Lake Bannoye

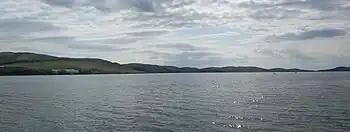
Bannoye Lake in 2009

The Russian name "Bannoye" means "washing", "bathing". A legend has it, that Yemelyan Pugachev's retinue rested by the lake for bathing. The Bashkir name "Yaktykul" means "clear", referring to its clarity.